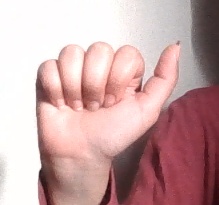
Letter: dhad